Answer in natural language. Considering the relative positions, where is brown top white leg dining table (marked A) with respect to framed landscape painting with airship (marked B)? Choose between the following options: left or right
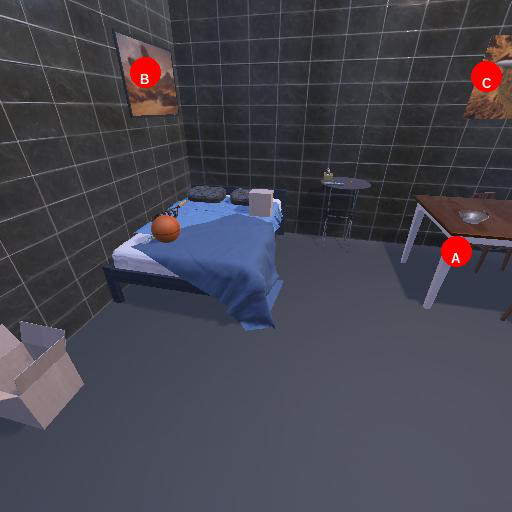
<answer>right</answer>